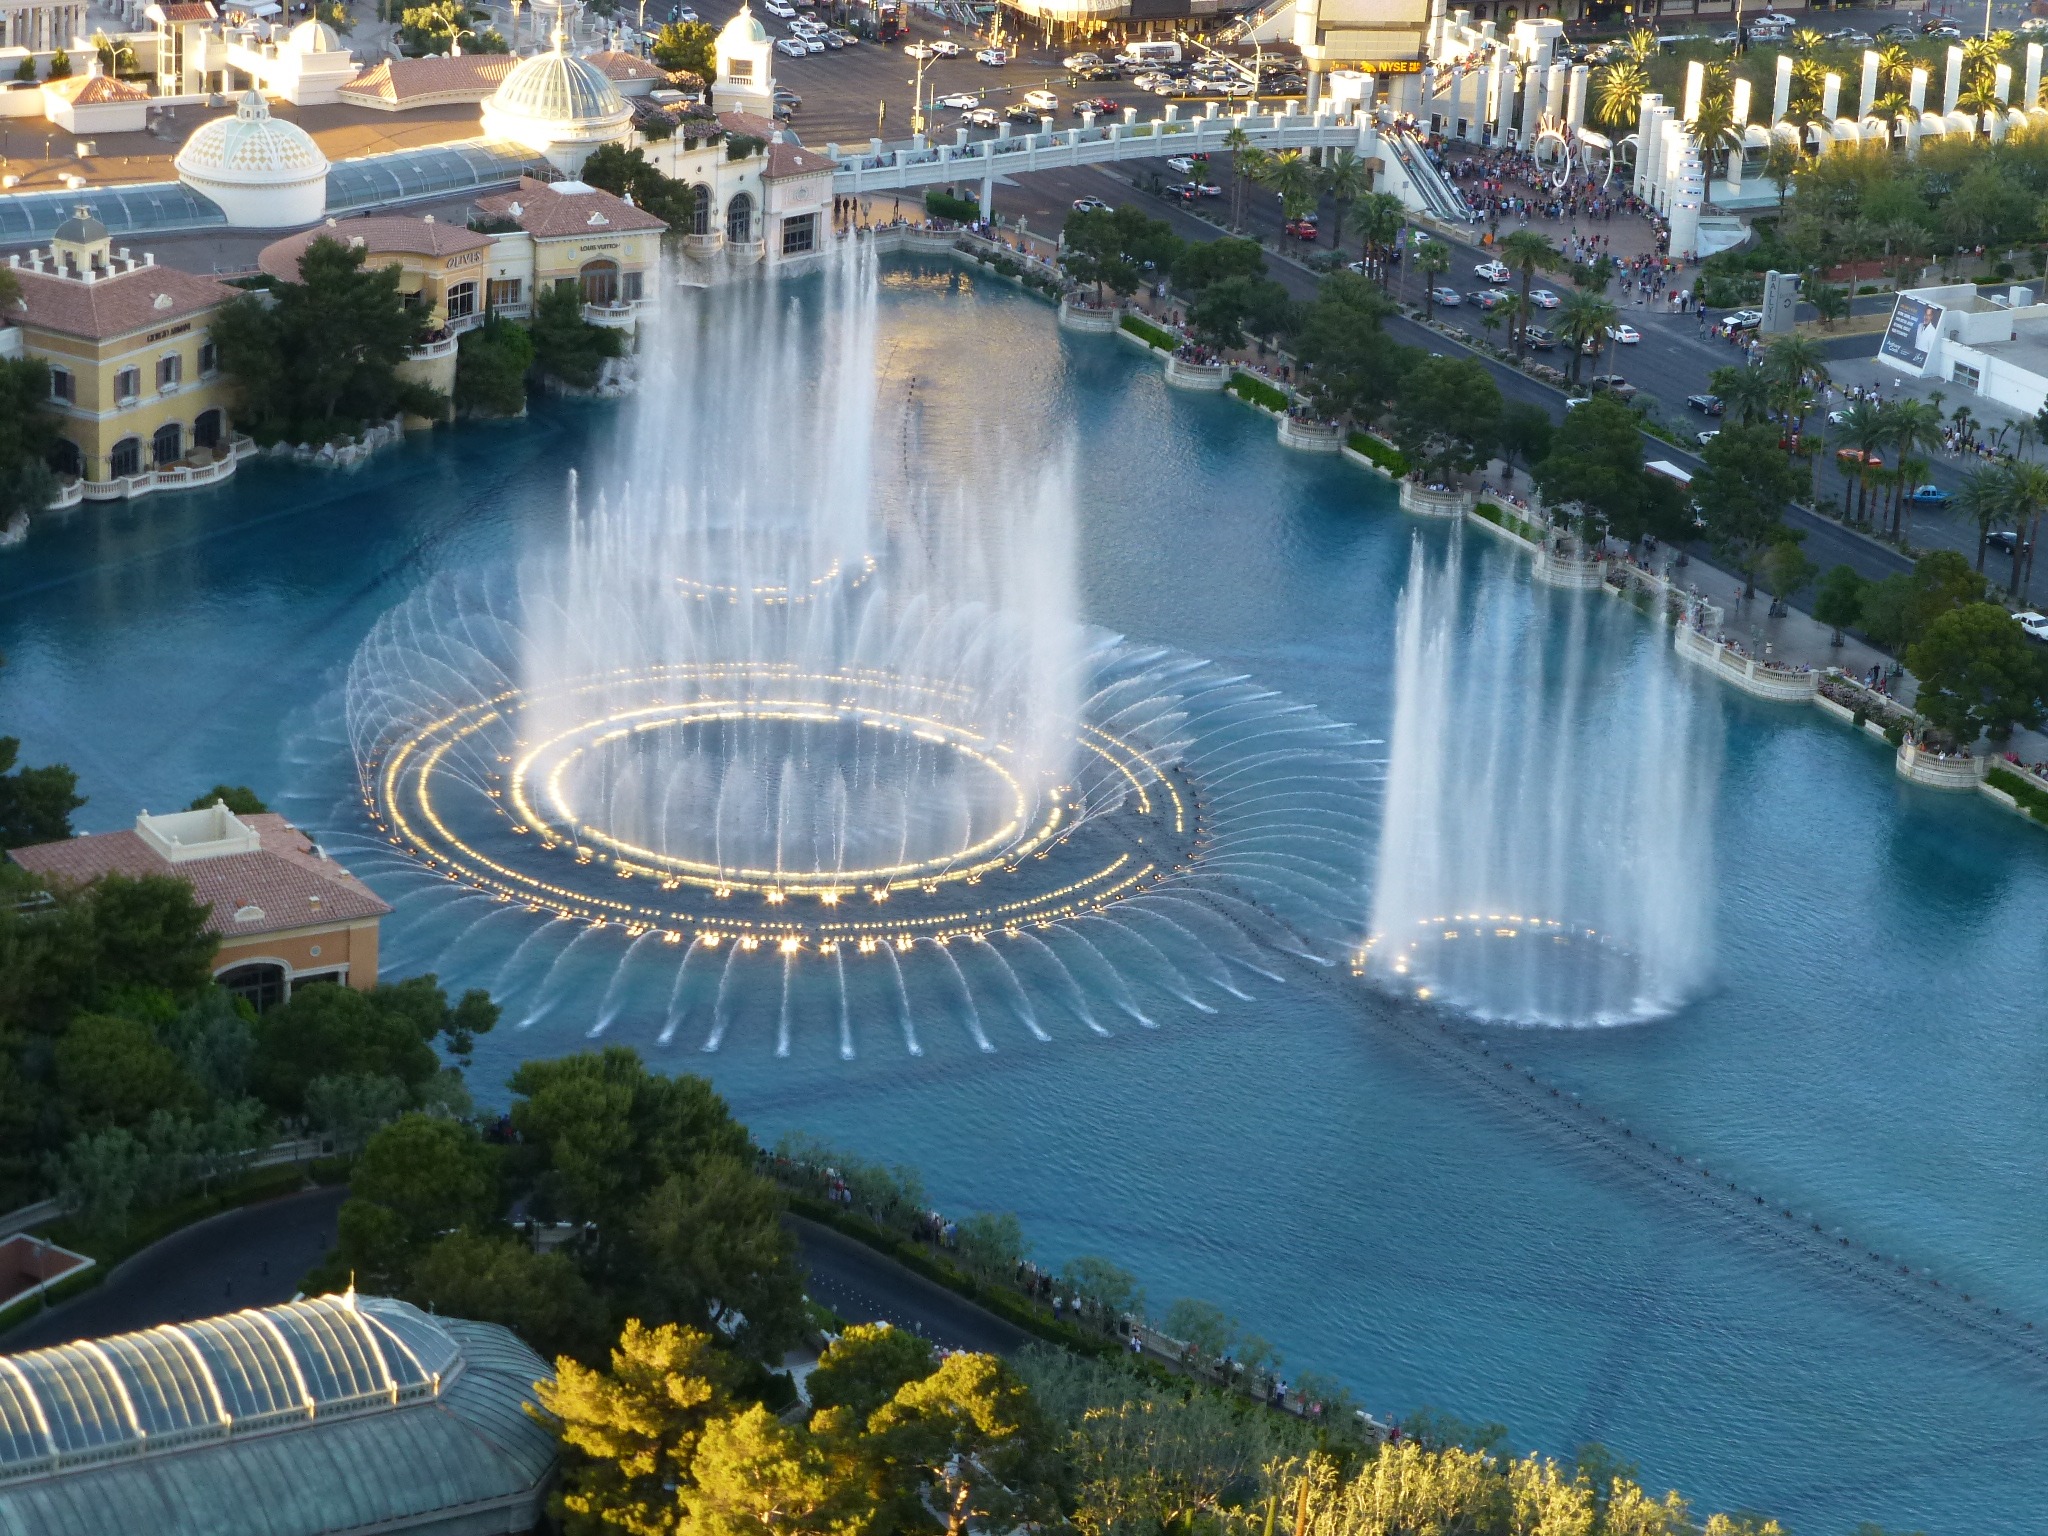
water, tourist, recreation, reflection, swimming pool, park, romantic, landmark, sightseeing, attraction, tourism, fountain, fountains, estate, bellagio, water feature, las vegas, reflecting pool